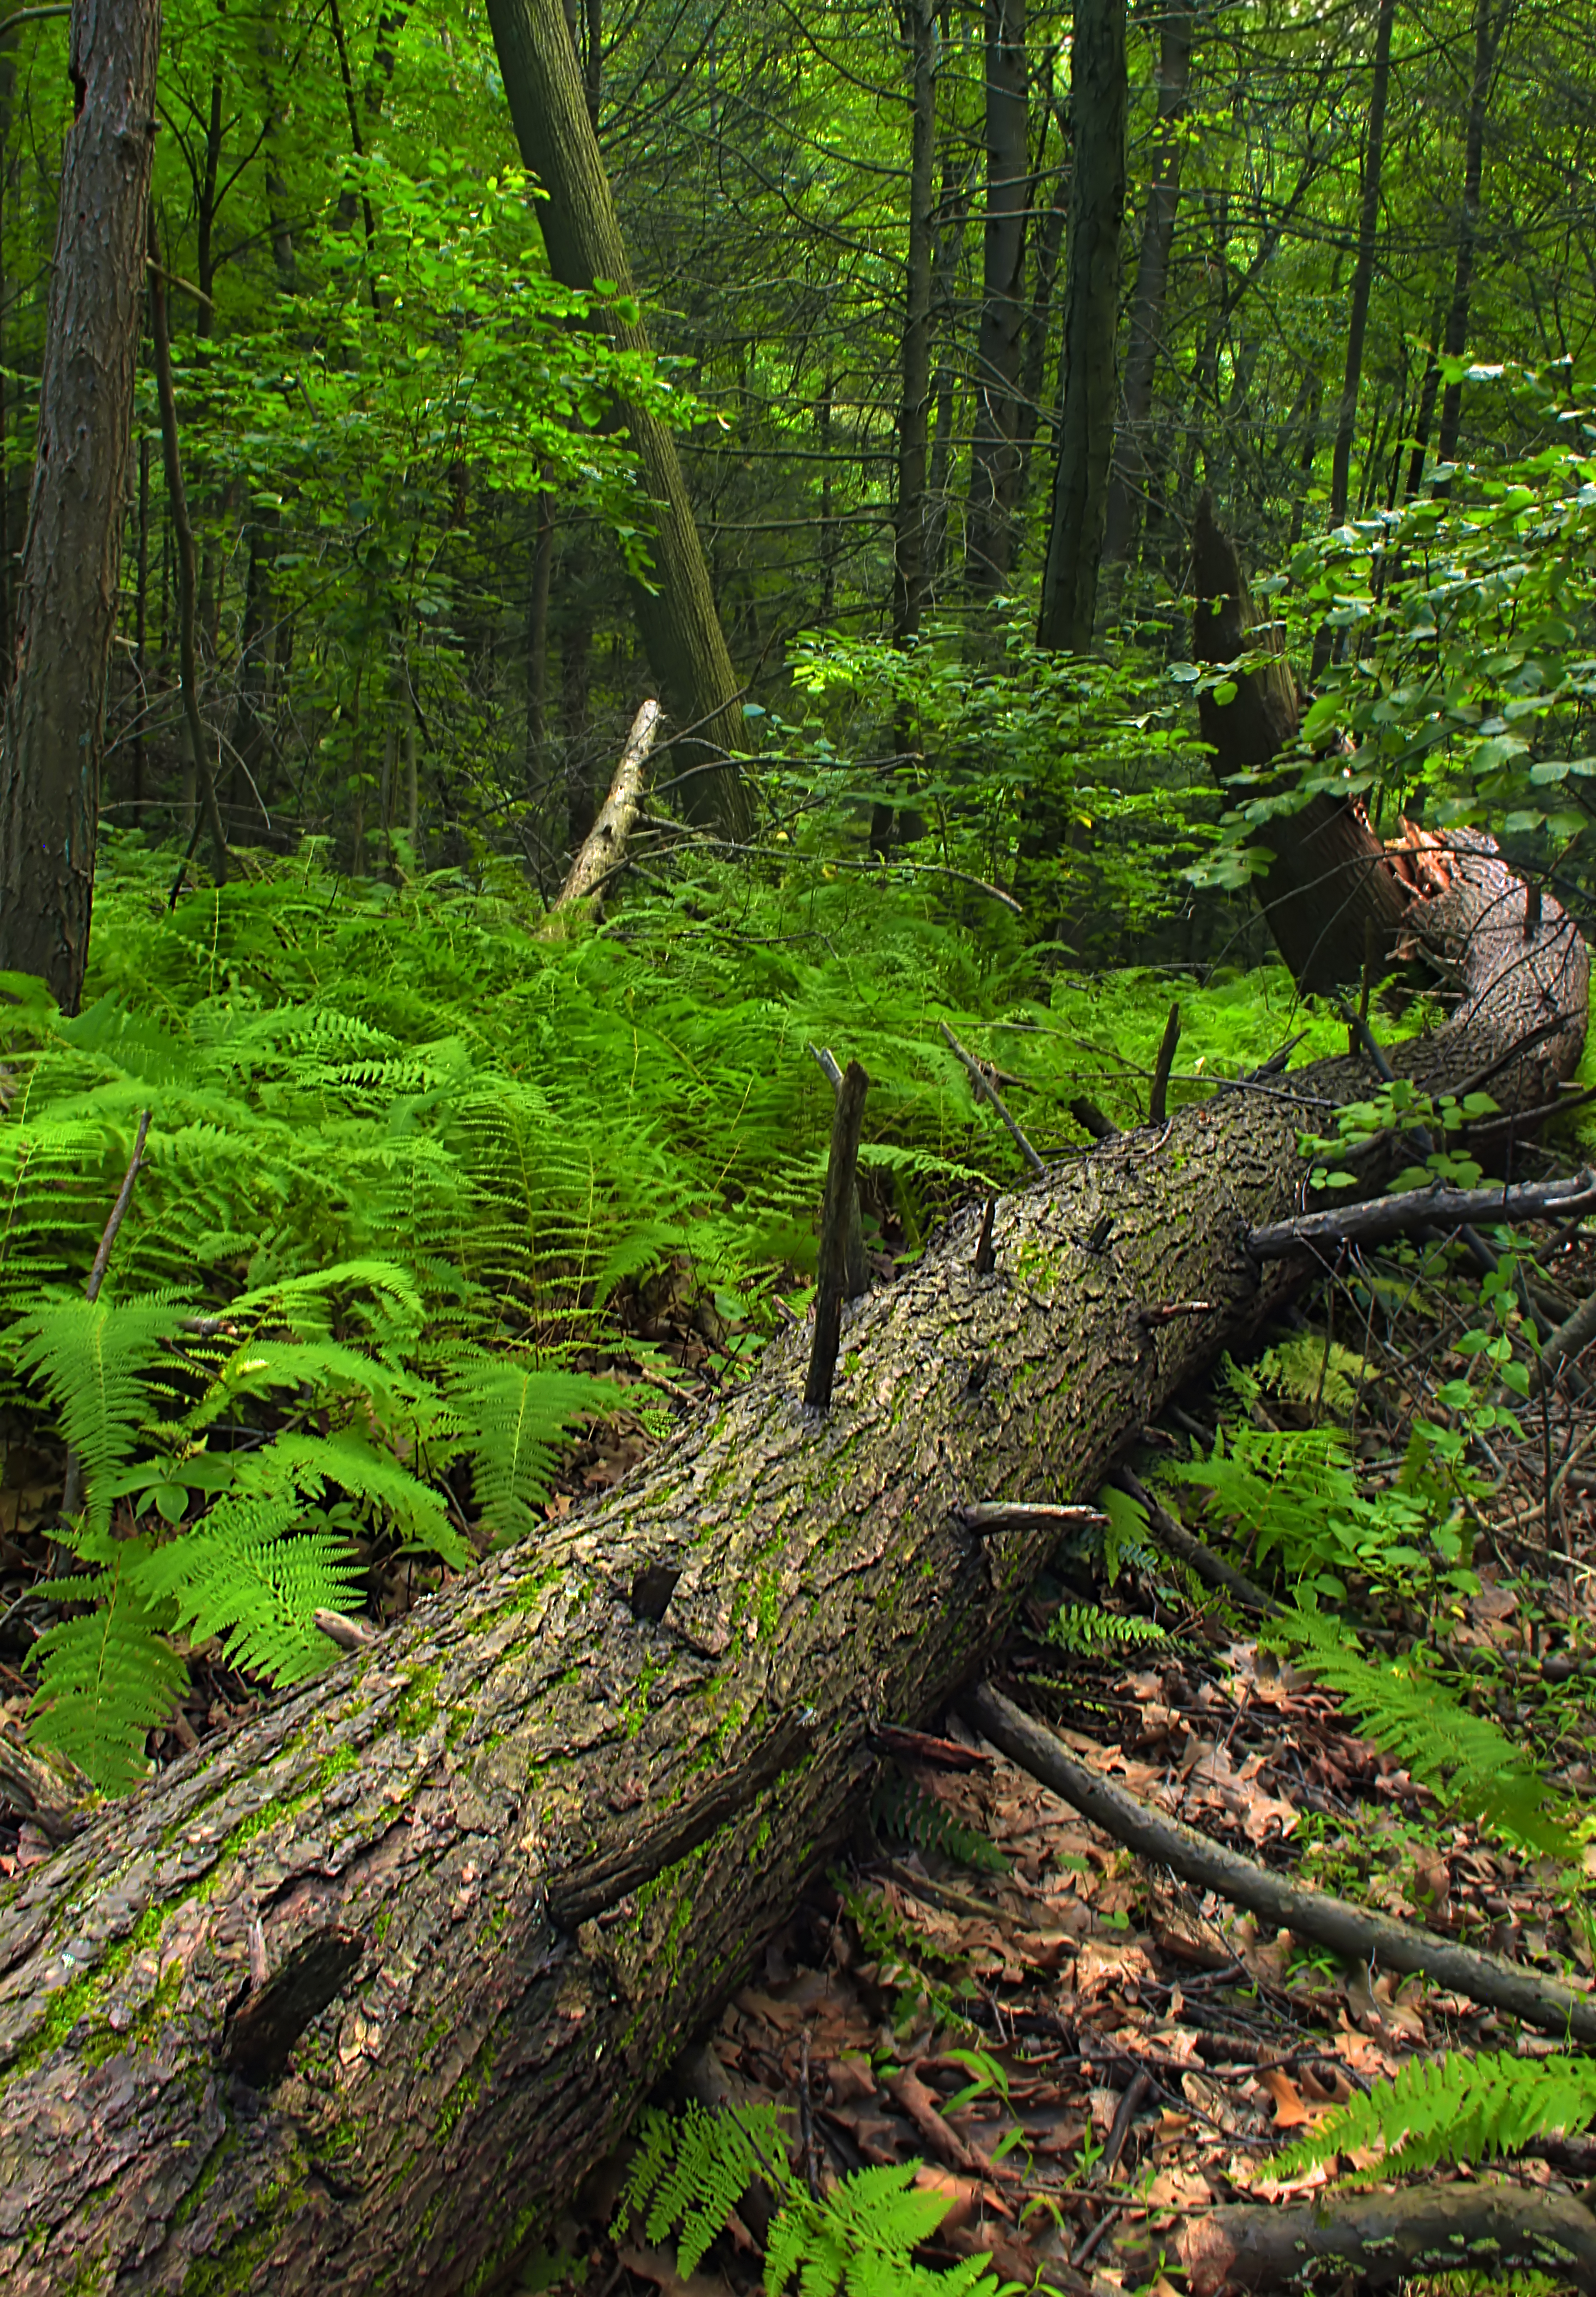
tree, nature, forest, wilderness, branch, plant, hiking, leaf, flower, trunk, summer, moss, stream, log, green, jungle, botany, plants, trees, creativecommons, coniferous, spruce, vegetation, rainforest, branches, monroecounty, poconos, deciduous, hemlocks, easternhemlocks, tsugacanadensis, understory, undergrowth, ferns, ravine, pennsylvania, godfreyridge, mcmichaelcreekgreenway, hickoryvalleypark, woodland, habitat, ecosystem, biome, old growth forest, natural environment, geographical feature, woody plant, temperate broadleaf and mixed forest, temperate coniferous forest, land plant, ferns and horsetails